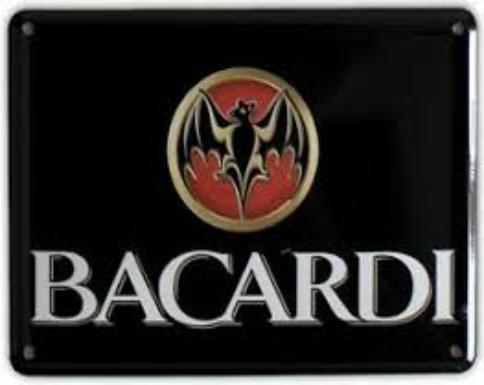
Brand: Bacardi
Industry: Food